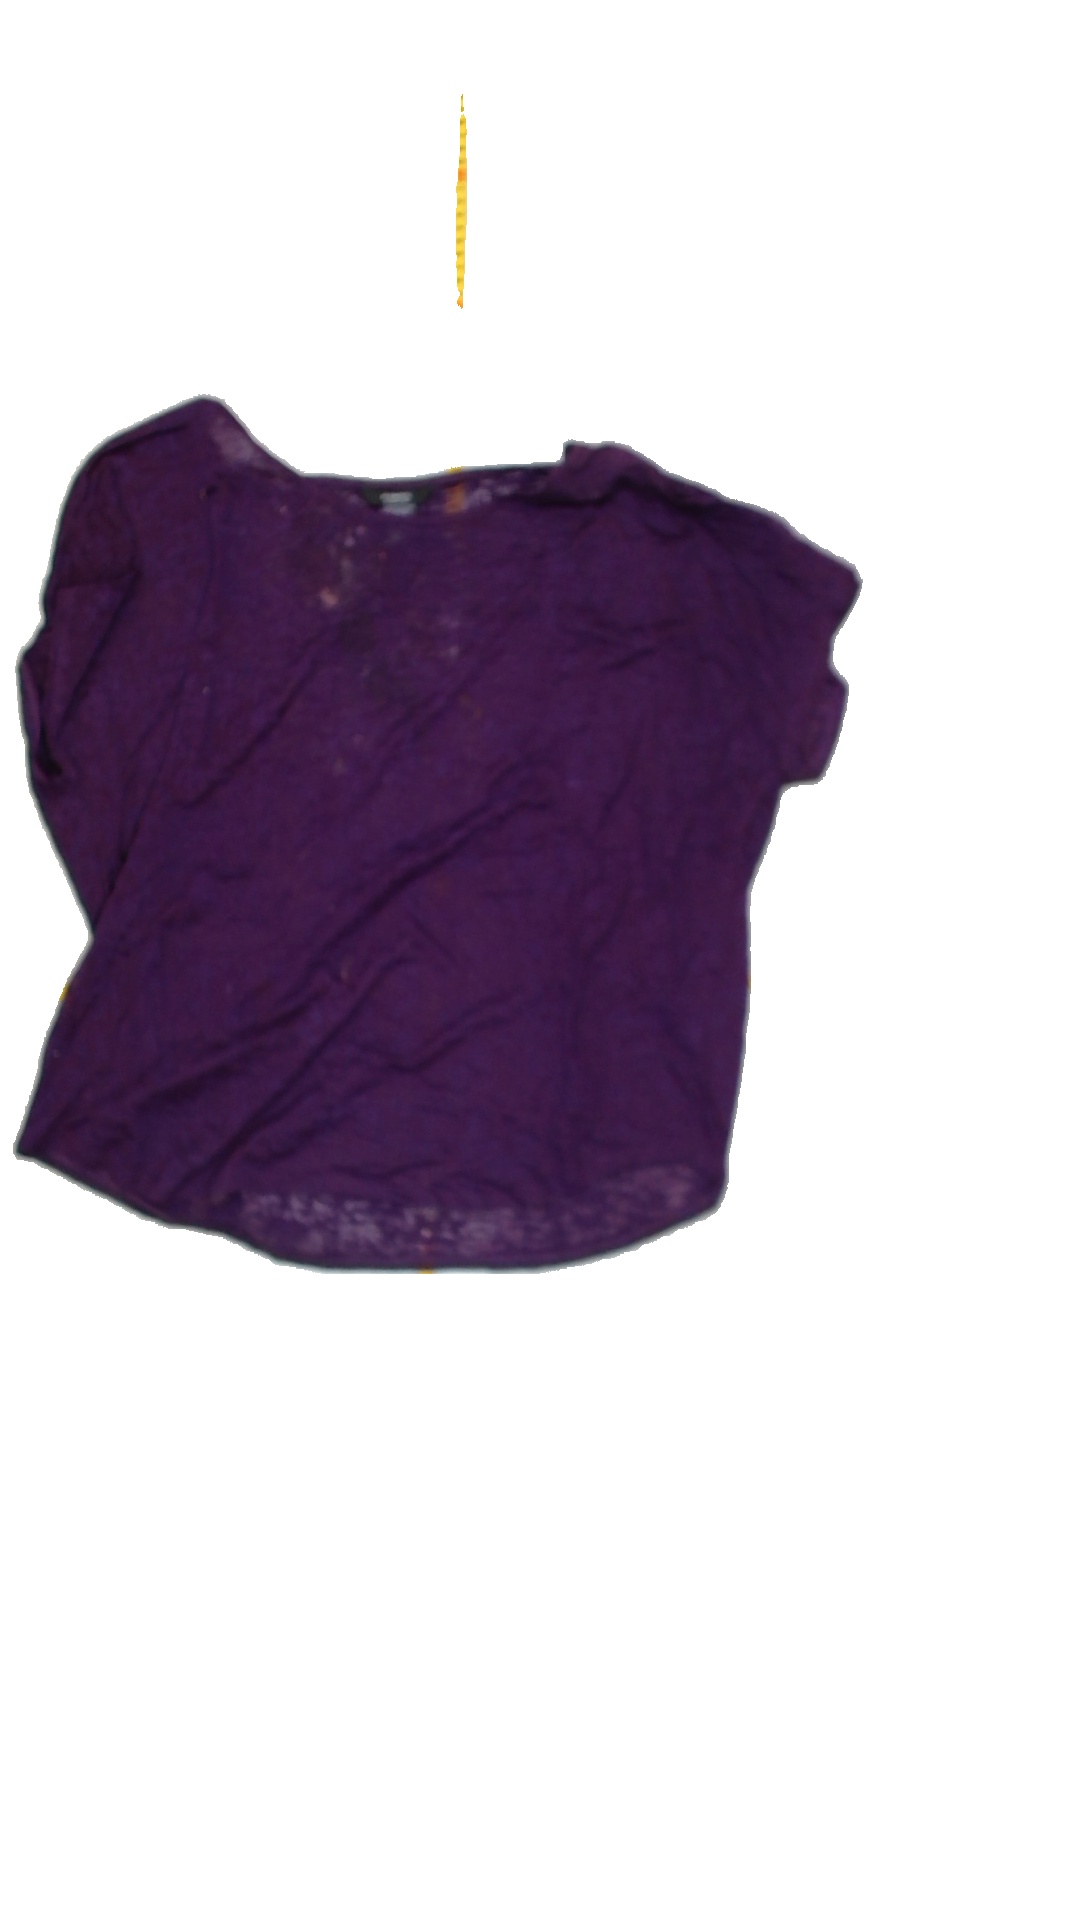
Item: T-shirt (Ladies)
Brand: Ellos
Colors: Purple
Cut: C-collar
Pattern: Plain
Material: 67% Poly 33% Cotton
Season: All
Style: No trend
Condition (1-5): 1
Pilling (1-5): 3
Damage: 0
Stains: Yes
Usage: Export
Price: <50